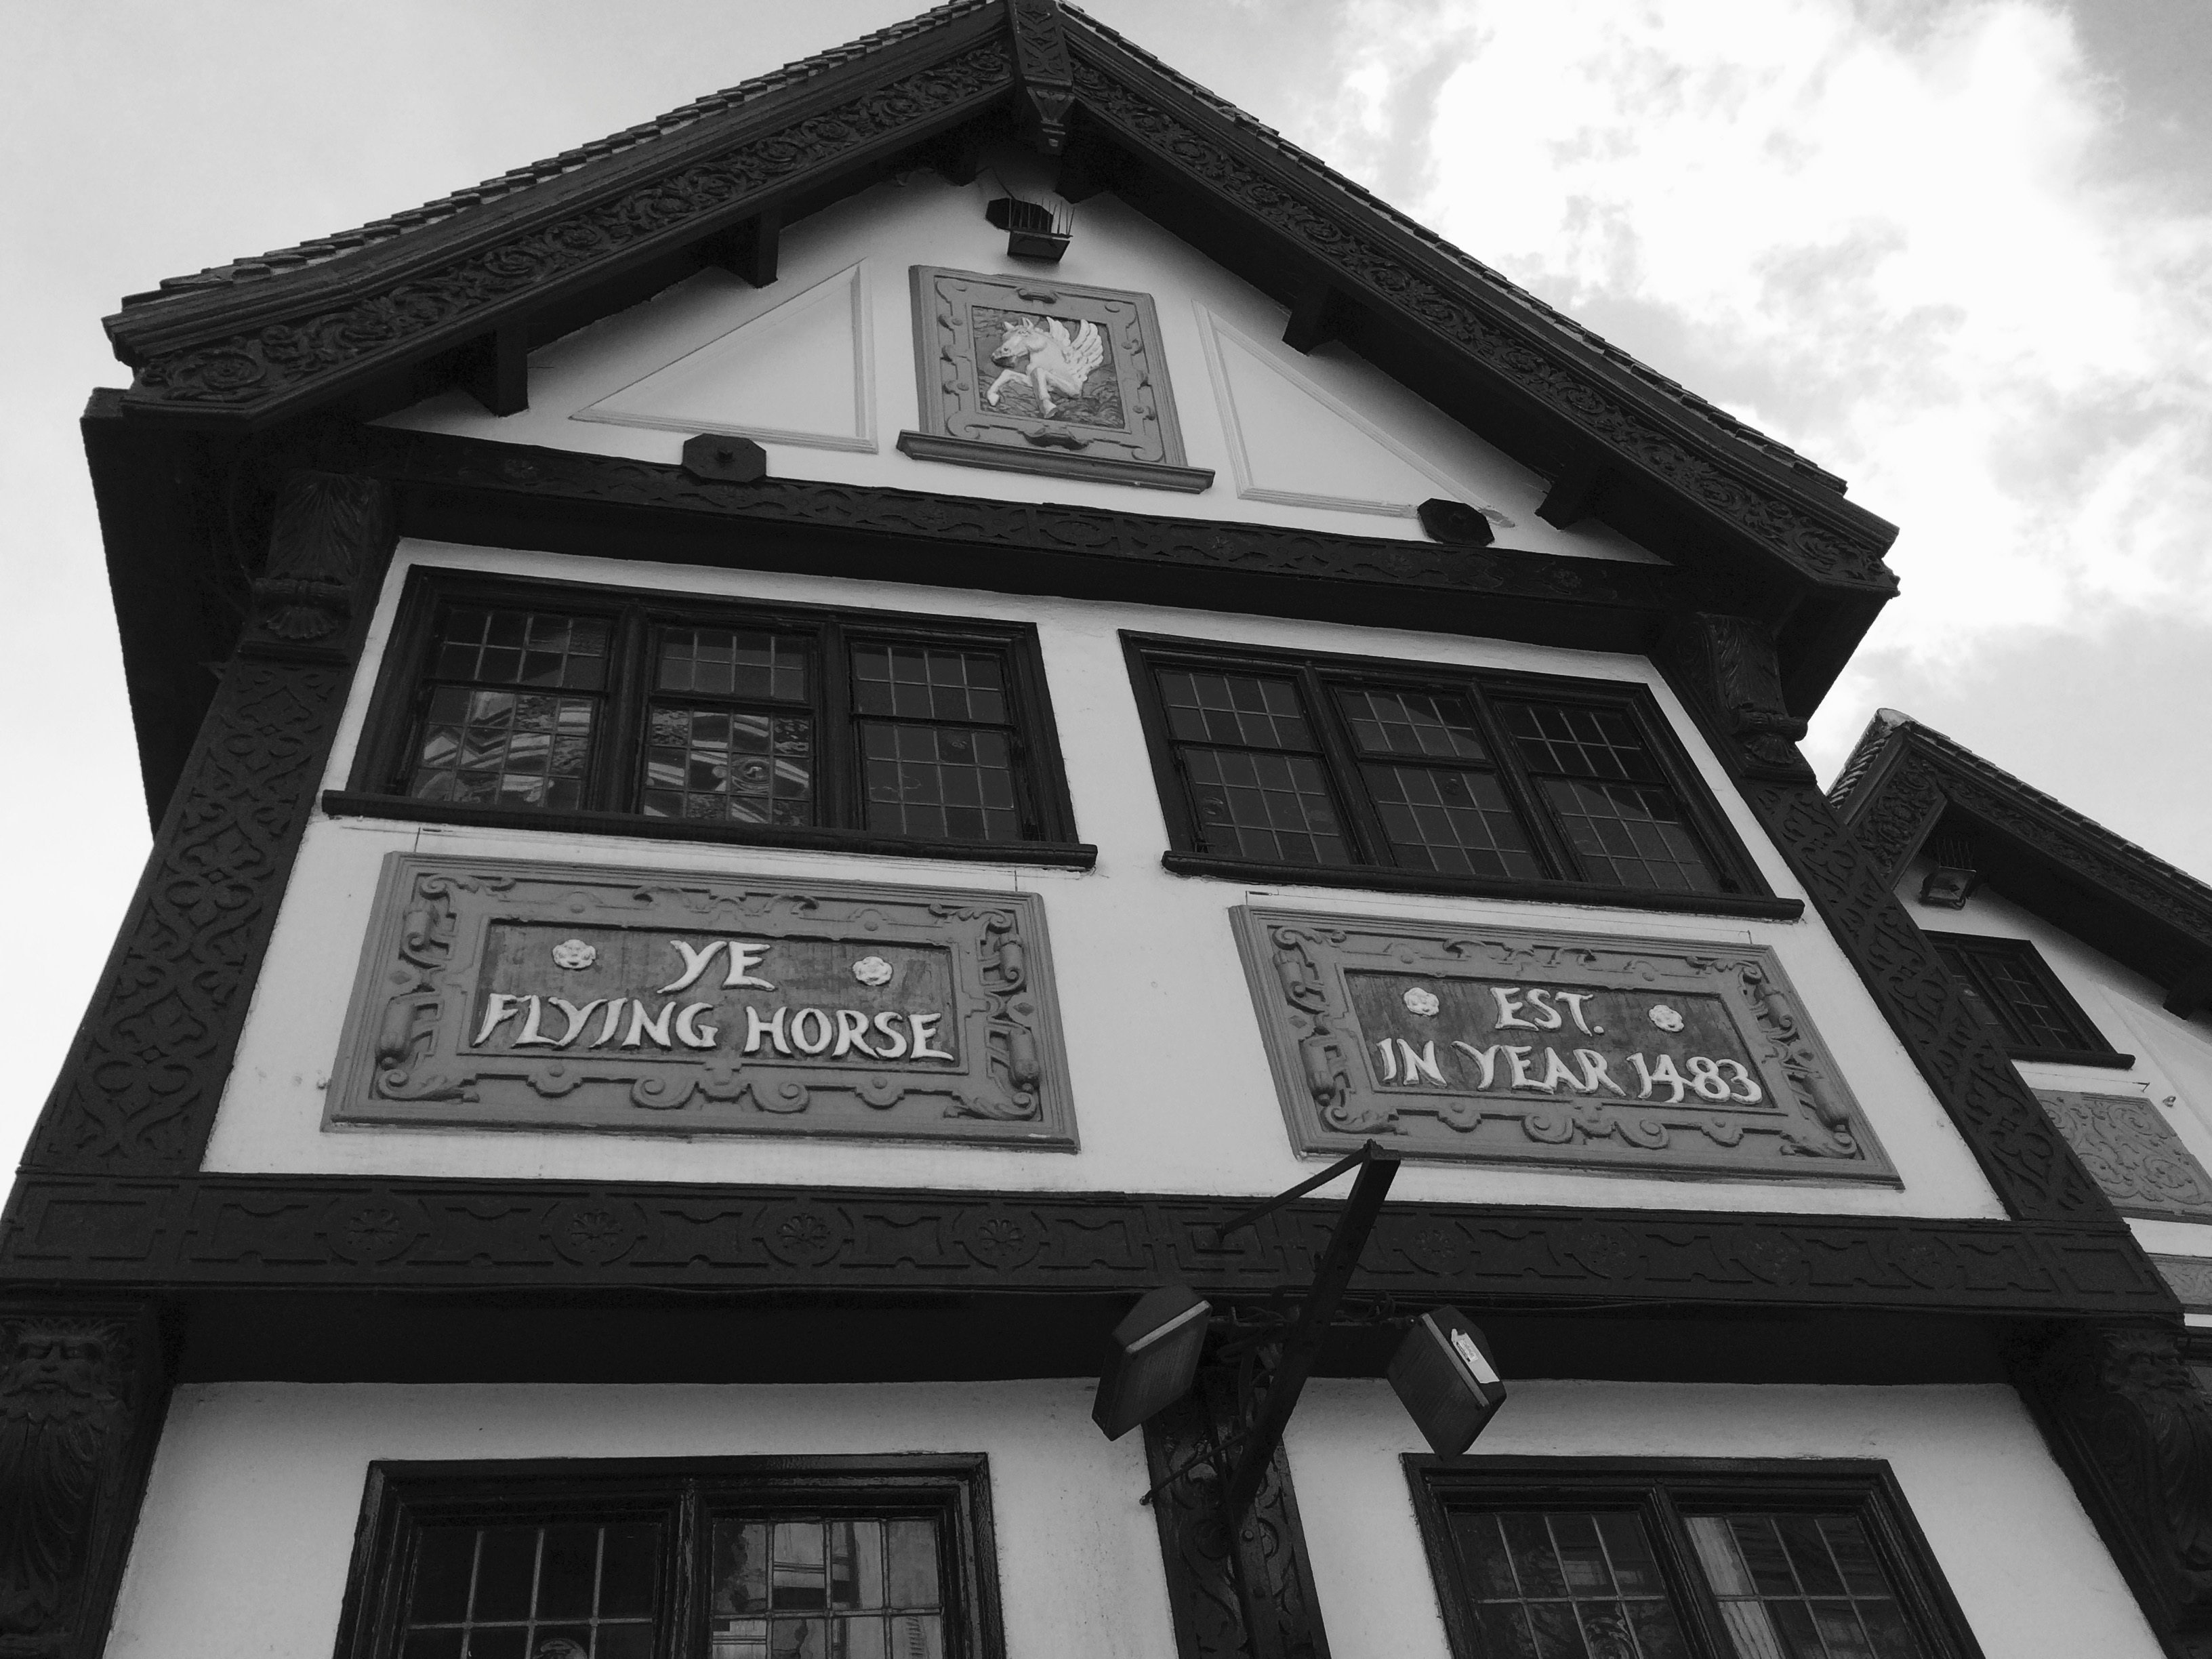
black and white, architecture, white, house, window, building, old, home, facade, black, monochrome, uk, england, medieval, historical, shape, pub, nottingham, flying horse, public house, monochrome photography